College Bowl

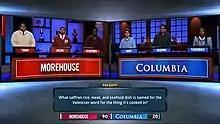
From an episode of the 2021 version of "College Bowl"

The game is played using a modified version of the current "Honda Campus All-Star Challenge" rules, between two teams of three players, with no penalty for wrong answers. In each of the first two rounds, the teams are shown four categories. This round was known as the "Face-Off" in season one but was renamed the "Kickoff" in season two, with only one round being played. Each category contains one "Face-Off" question and two bonus "Follow-Up" questions, all worth 10 points each. The Face-Off questions are asked on the buzzers to all players, with no conferring allowed. The first player to buzz in and answer correctly wins control of the Follow-Ups, for which conferring is allowed. An incorrect response at any time gives the opposing team a chance to steal the points with a correct answer. In season two, a category that was used is replaced with a new one. One category is secretly designated as "Extra Credit," awarding 20 points per question if chosen. This was removed in the second season. Each of these rounds ends after three categories have been played.